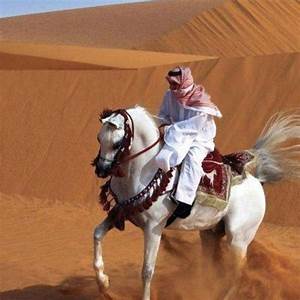
Label: cavallo